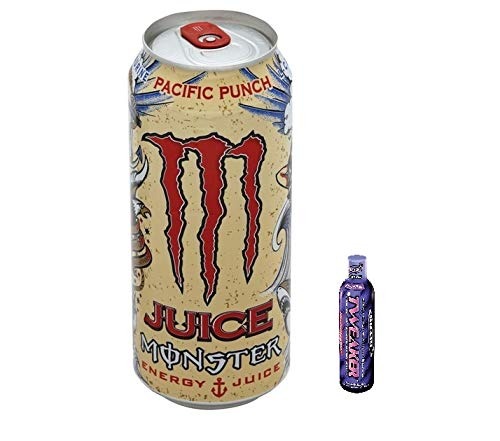
Item Name: Monster, Energy Juice, 16 Fl Oz, 16 Count
Bullet Point 1: 16 Pack - 16oz cans
Bullet Point 2: Monster Juice Pacific Punch + Stinger Pomegranate Passionfruit Chews
Product Description: Monster Juice Pacific Punch +Stinger Pomegranate Passion Fruit Chews (2 ounce)
Value: 256.0
Unit: Fl Oz

Price: 3.125